Tamara (2016 Venezuelan film)

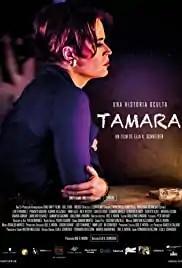
Film poster

Tamara is a 2016 Venezuelan romantic drama film directed by Elia Schneider. The film is about a lawyer who takes the decision to start a gender transition. It is inspired by the life of Tamara Adrián, the first transgender person elected to the National Assembly of Venezuela and the second transgender member of a national legislature in the Americas. It became the highest-grossing film in Venezuela in 2016.